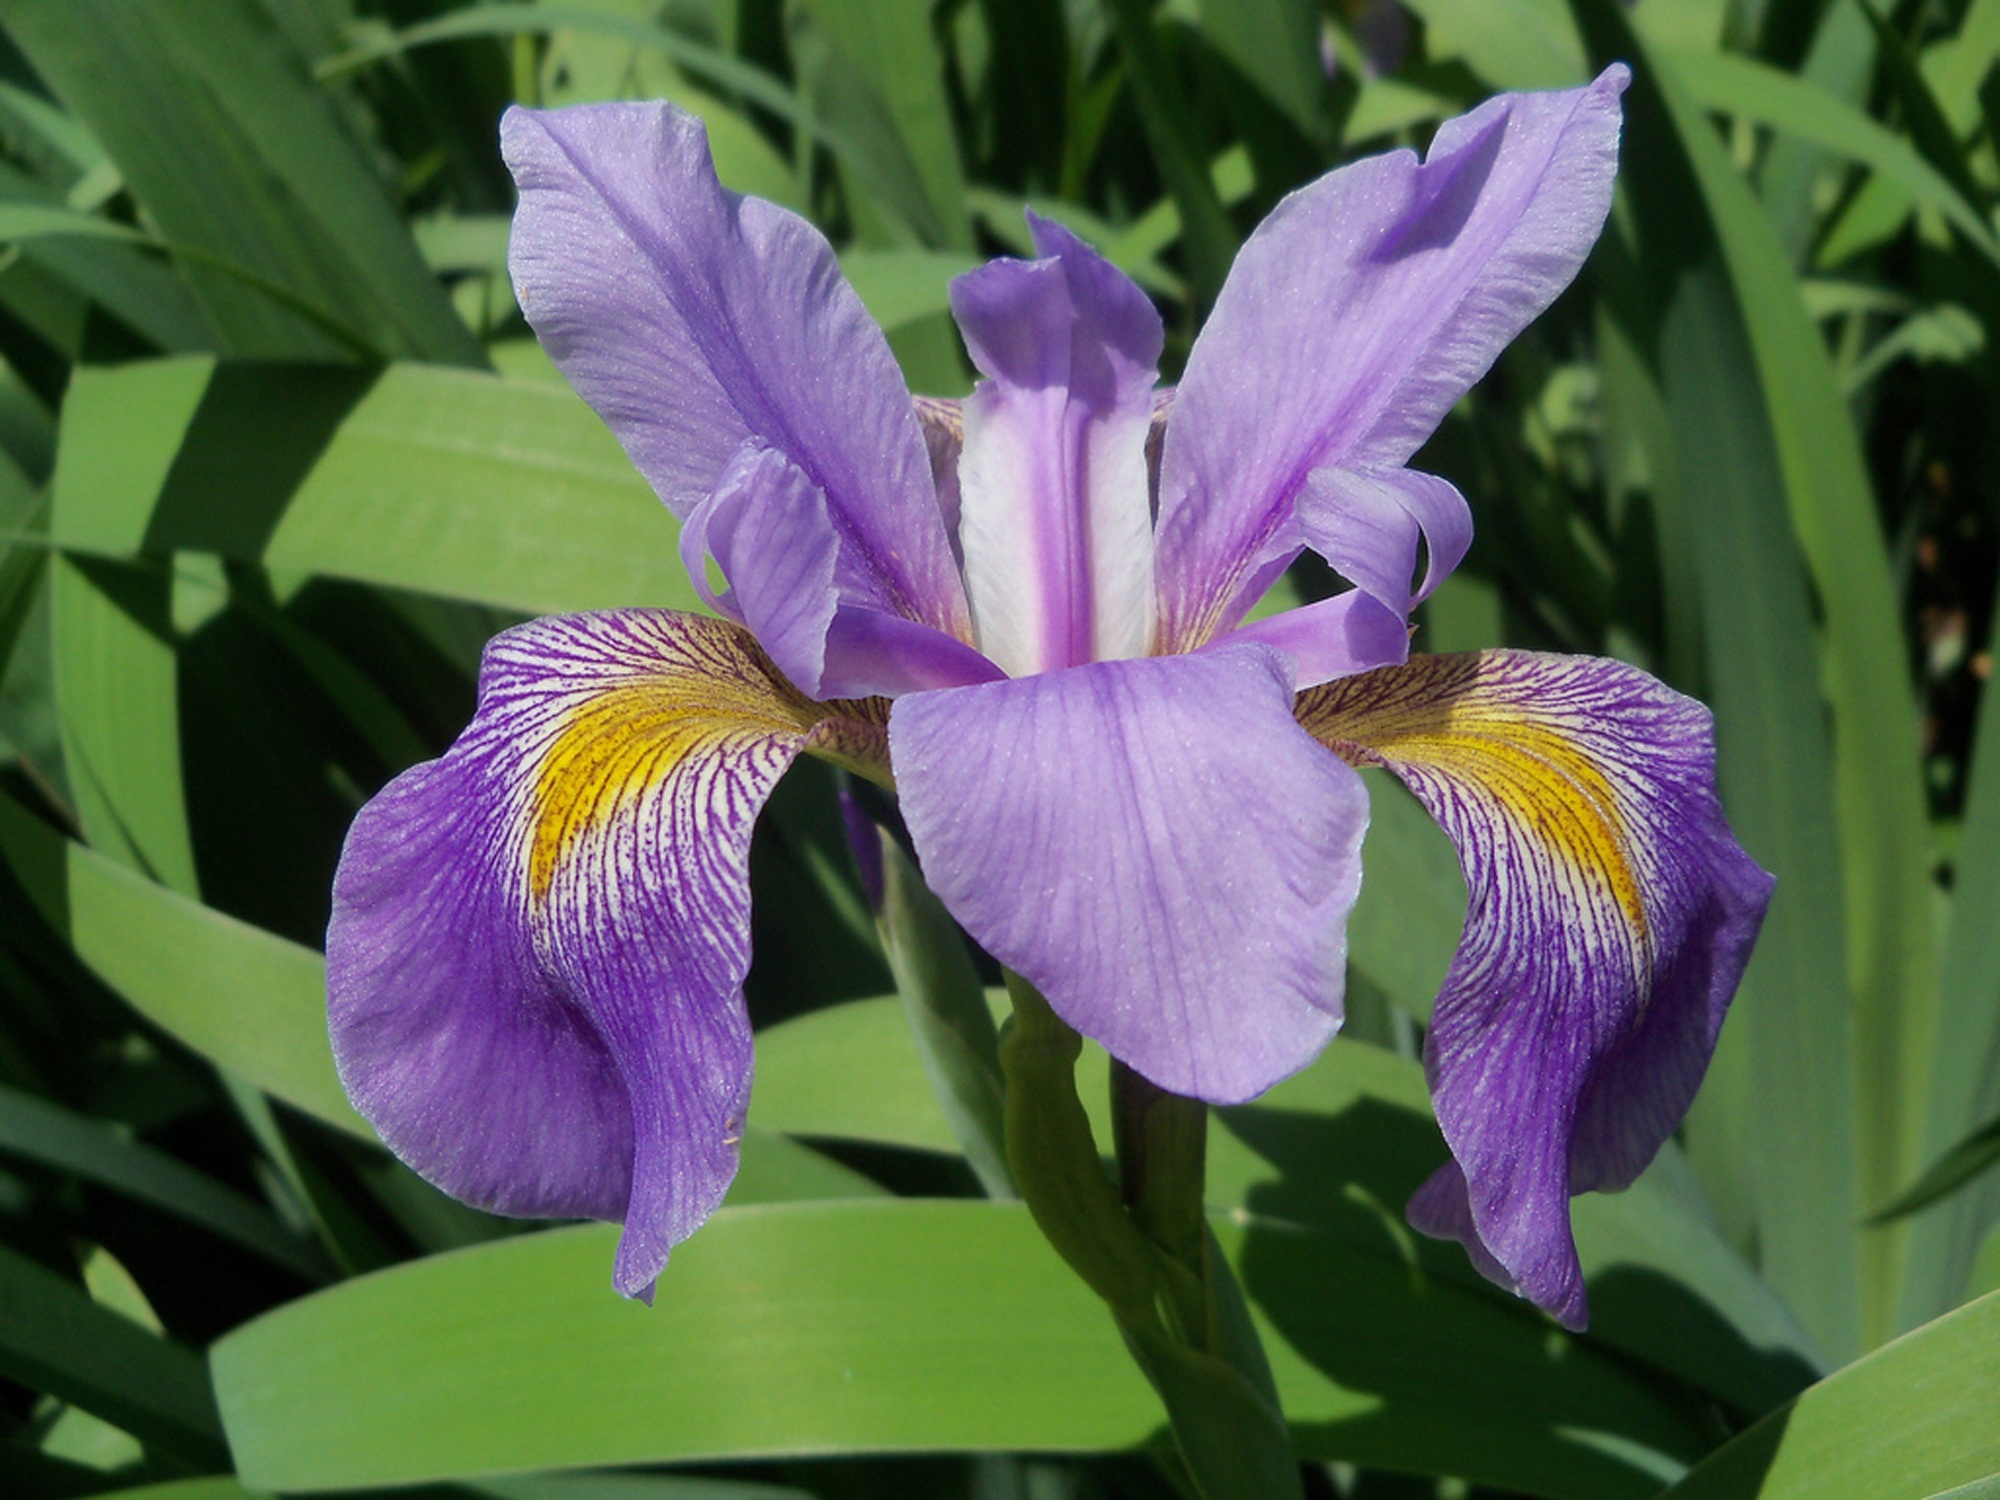
nature, blossom, plant, flower, summer, floral, iris, eye, violet, lilac, organ, flowering plant, cattleya, iris versicolor, land plant, iris family, cattleya labiata